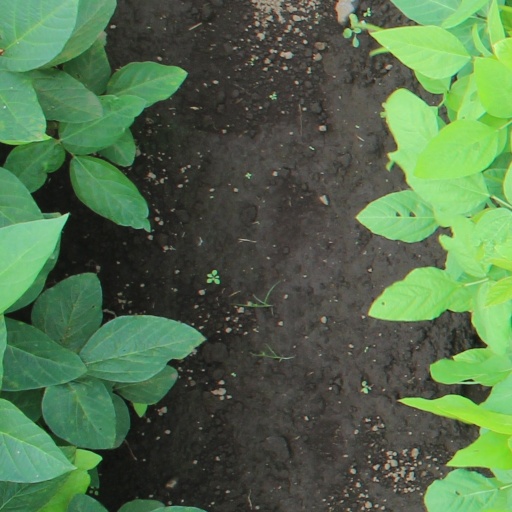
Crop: soybean